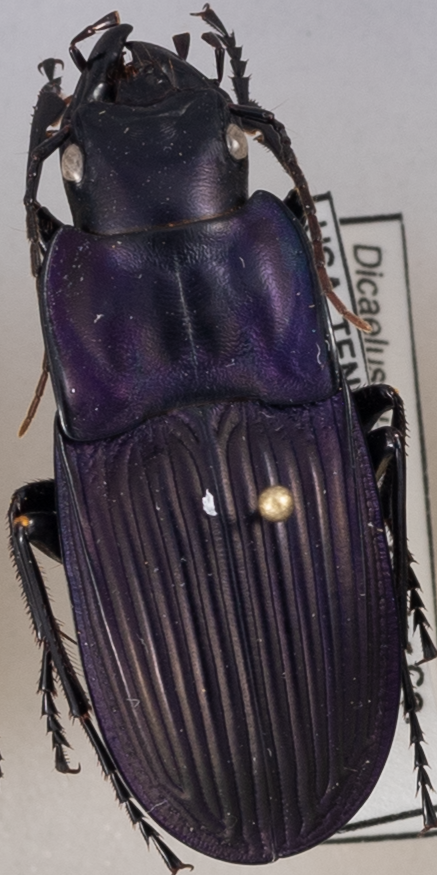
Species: Dicaelus purpuratus purpuratus
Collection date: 2019-04-30
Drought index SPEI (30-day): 1.13
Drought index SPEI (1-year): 2.09
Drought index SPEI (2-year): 2.09